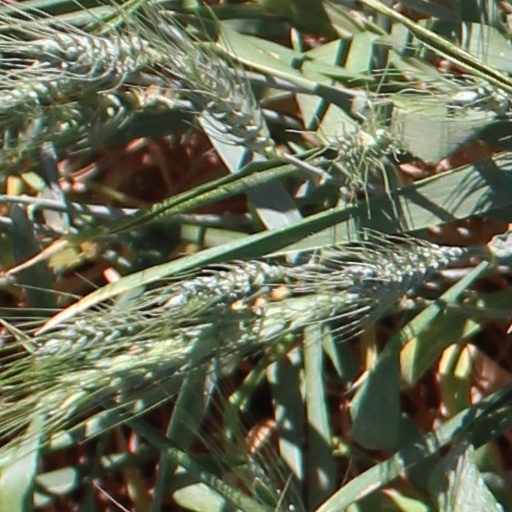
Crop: wheat